Mendel Khatayevich

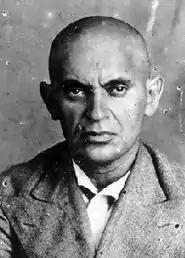
Mendel Khatayevich. Official NKVD photo after arrest 1937

Mendel Markovich Khatayevich (3 October 1893 – 30 October 1937) was a Soviet politician. was Second Secretary of the Communist Party (Bolsheviks) of Ukraine. He was one of the main organizers of collectivization in the Ukrainian Soviet Socialist Republic, which caused the death by starvation of millions of people.